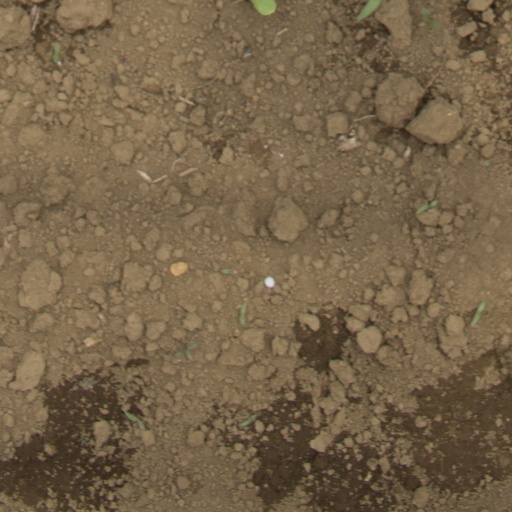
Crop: Jerusalem artichoke